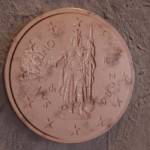
Coin value: 2cents
Country: sm
Edition: 2cen